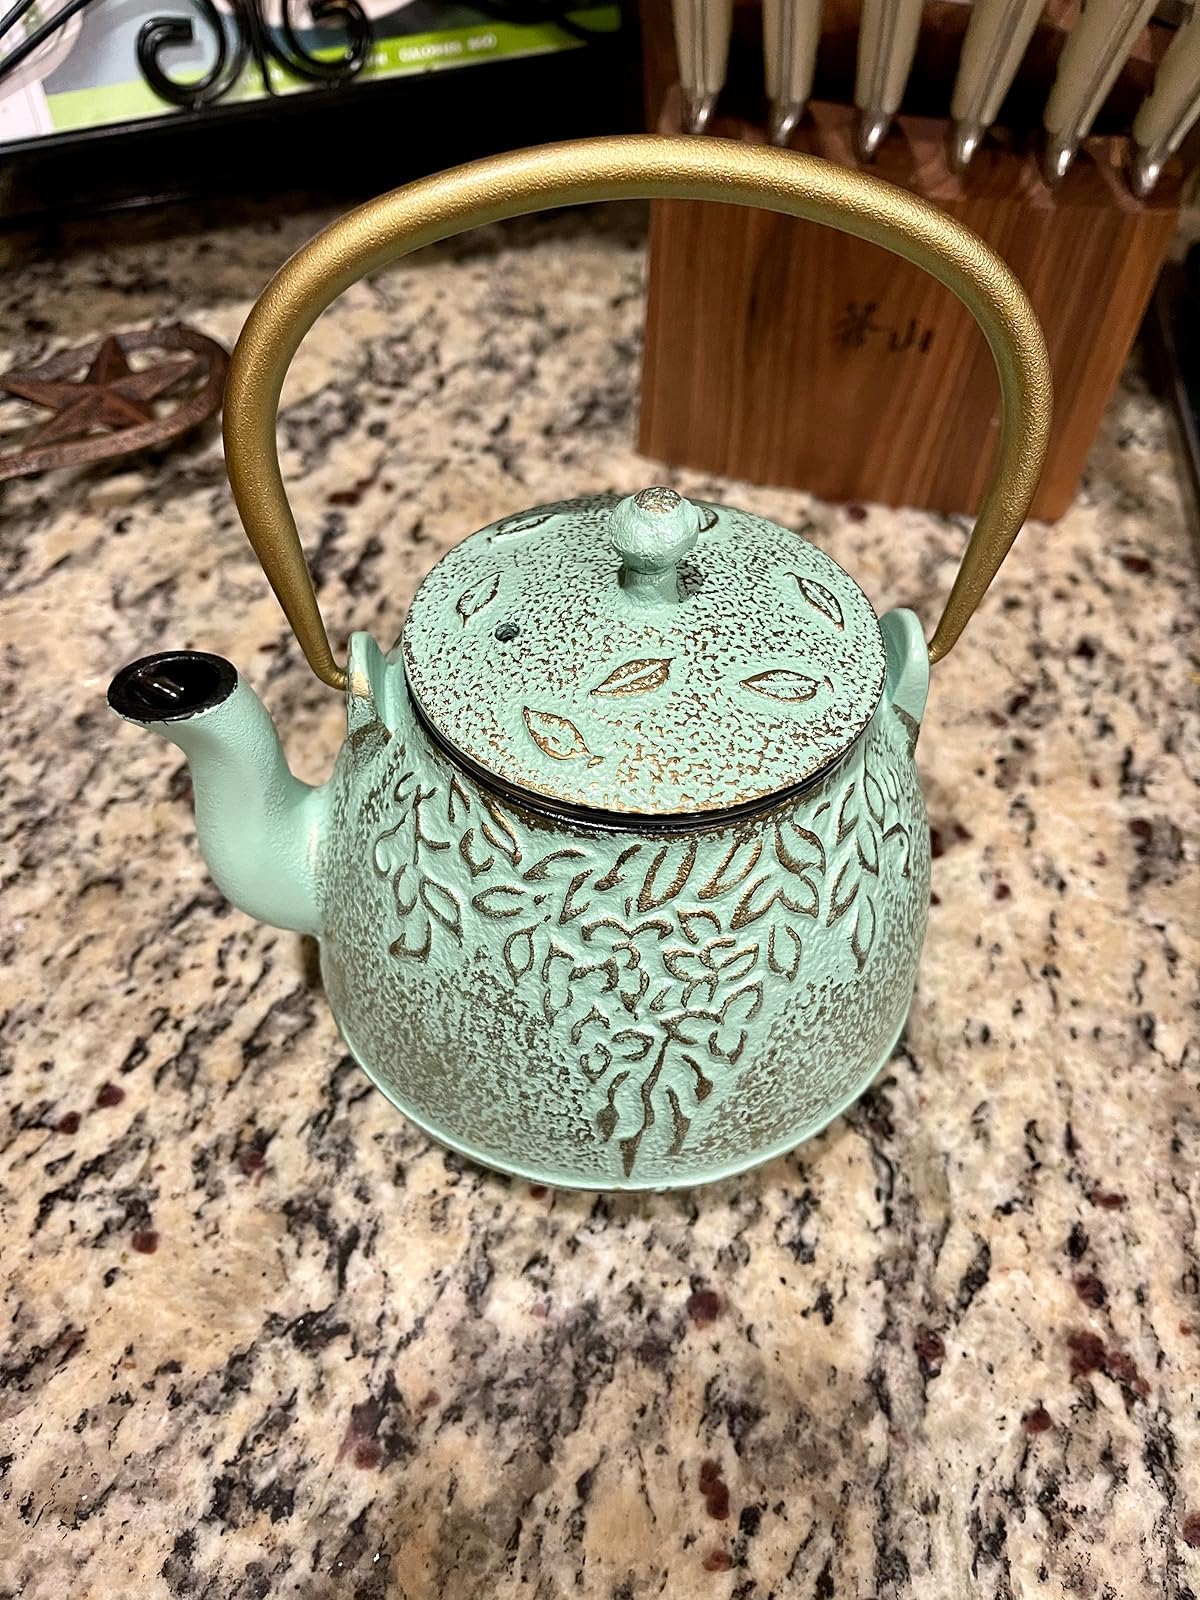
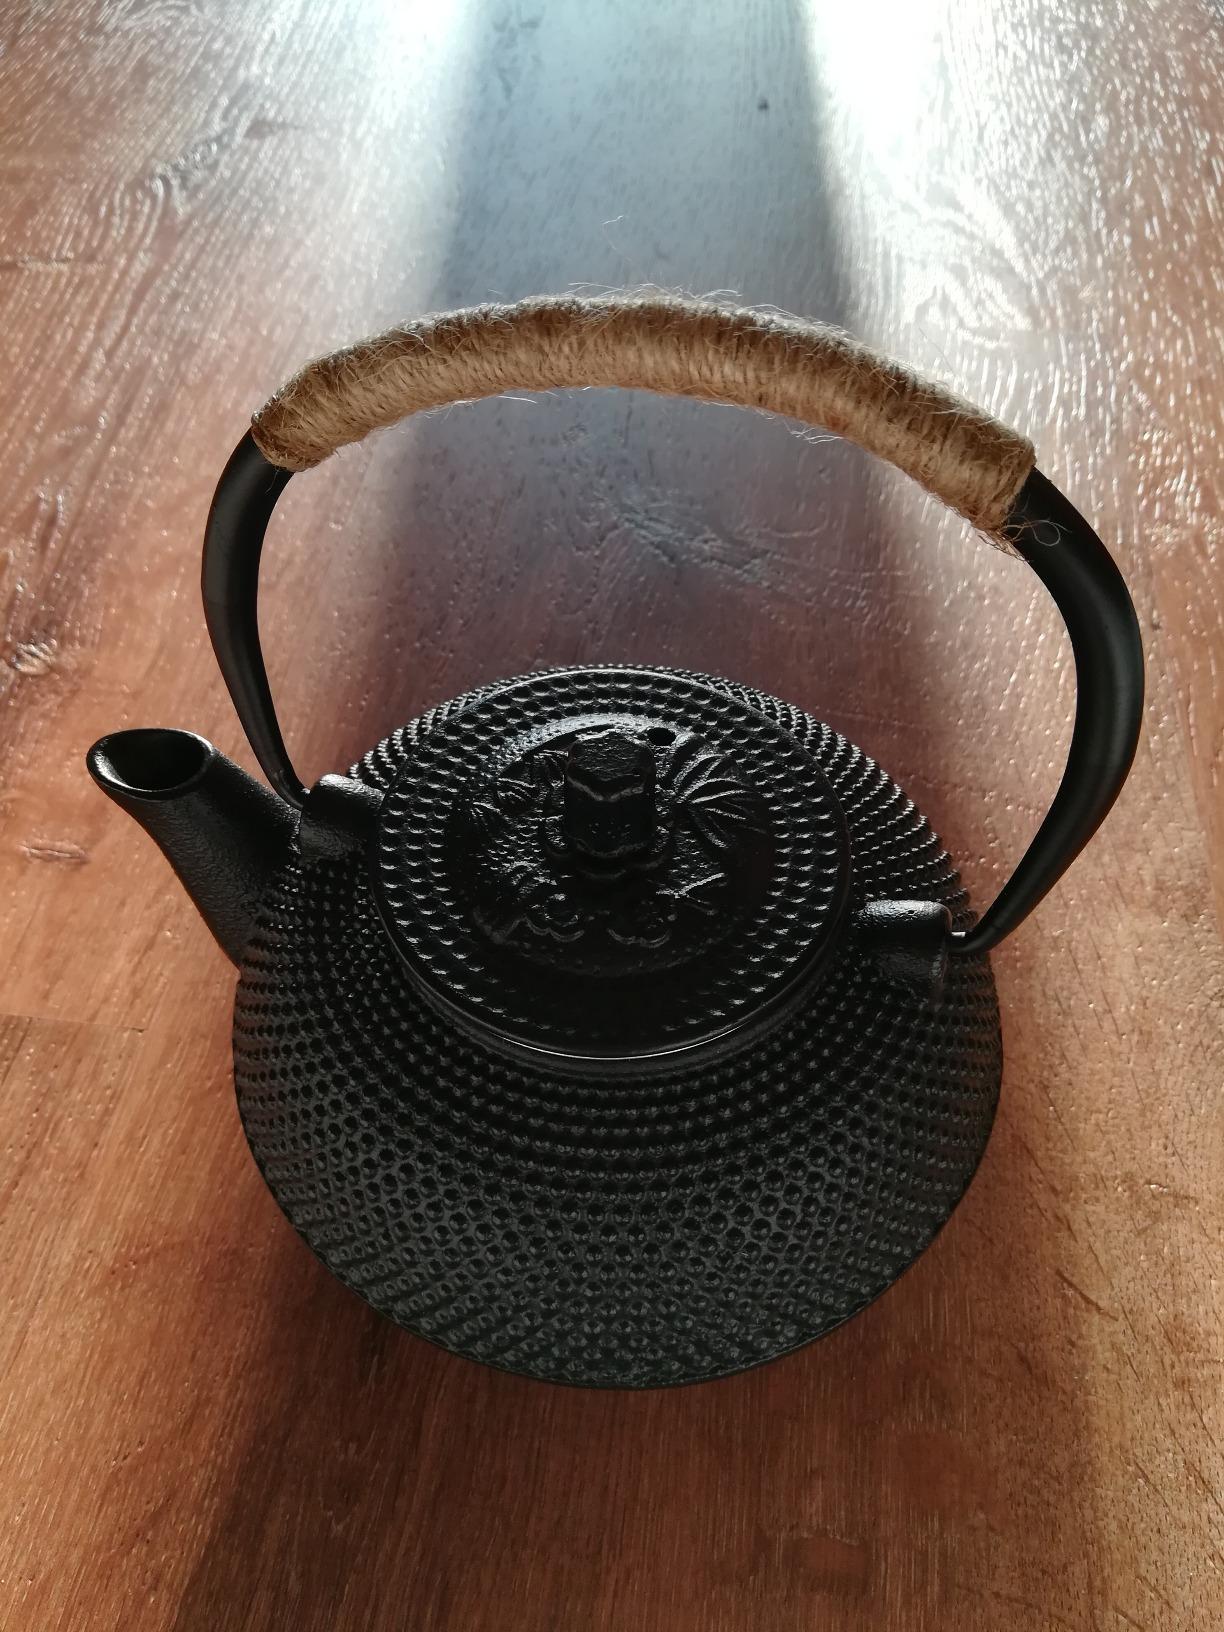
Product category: items_kettle
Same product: no